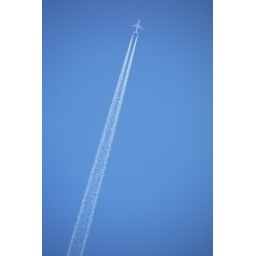
the contrail in the blue sky